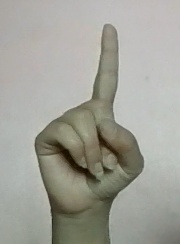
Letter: bb